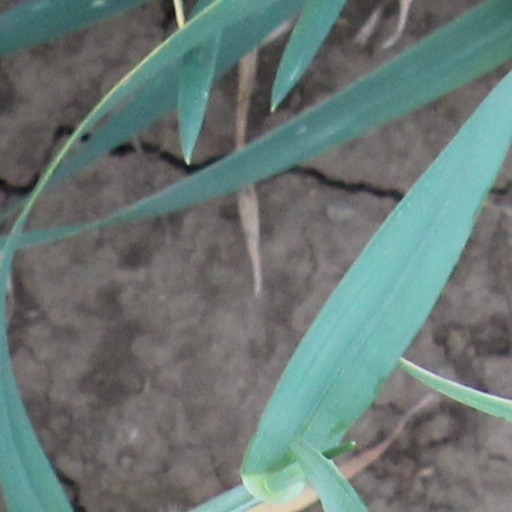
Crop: wheat